I-Opener

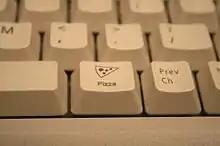
Close up of the keyboard pizza key

The hardware was sold below cost as a loss leader, with the expectation that Netpliance would recoup the money lost in manufacturing costs via its service plan. Analysts estimated the cost of the hardware to be $300–$400, and Netpliance cited costs of $499. The price was planned to increase to $199 after the promotional period. Shortly after the device's introduction, an engineer discovered that it used commodity computer hardware. By modifying the hardware, users were able to load their own software onto the i-Opener, bypassing the need for the subscription service plan. Although this disrupted Netpliance's business model, Netpliance initially welcomed these users, assuming that most customers would not be willing to install custom parts. As demand among computer hobbyists grew, retail outlets reported shortages, and Netpliance attempted to prevent custom hardware or software from being installed on new stock. Netpliance instead directed people to their developer program. In April 2000, Netpliance canceled existing orders on its website if buyers refused to accept a $499 termination fee for the service plan. Buyers protested the change in the terms of sale, and Netpliance was fined $100,000 by the Federal Trade Commission in 2001. By July 2000, the price of the i-Opener had quadrupled to $400, and Netpliance left the internet device market in January 2002.